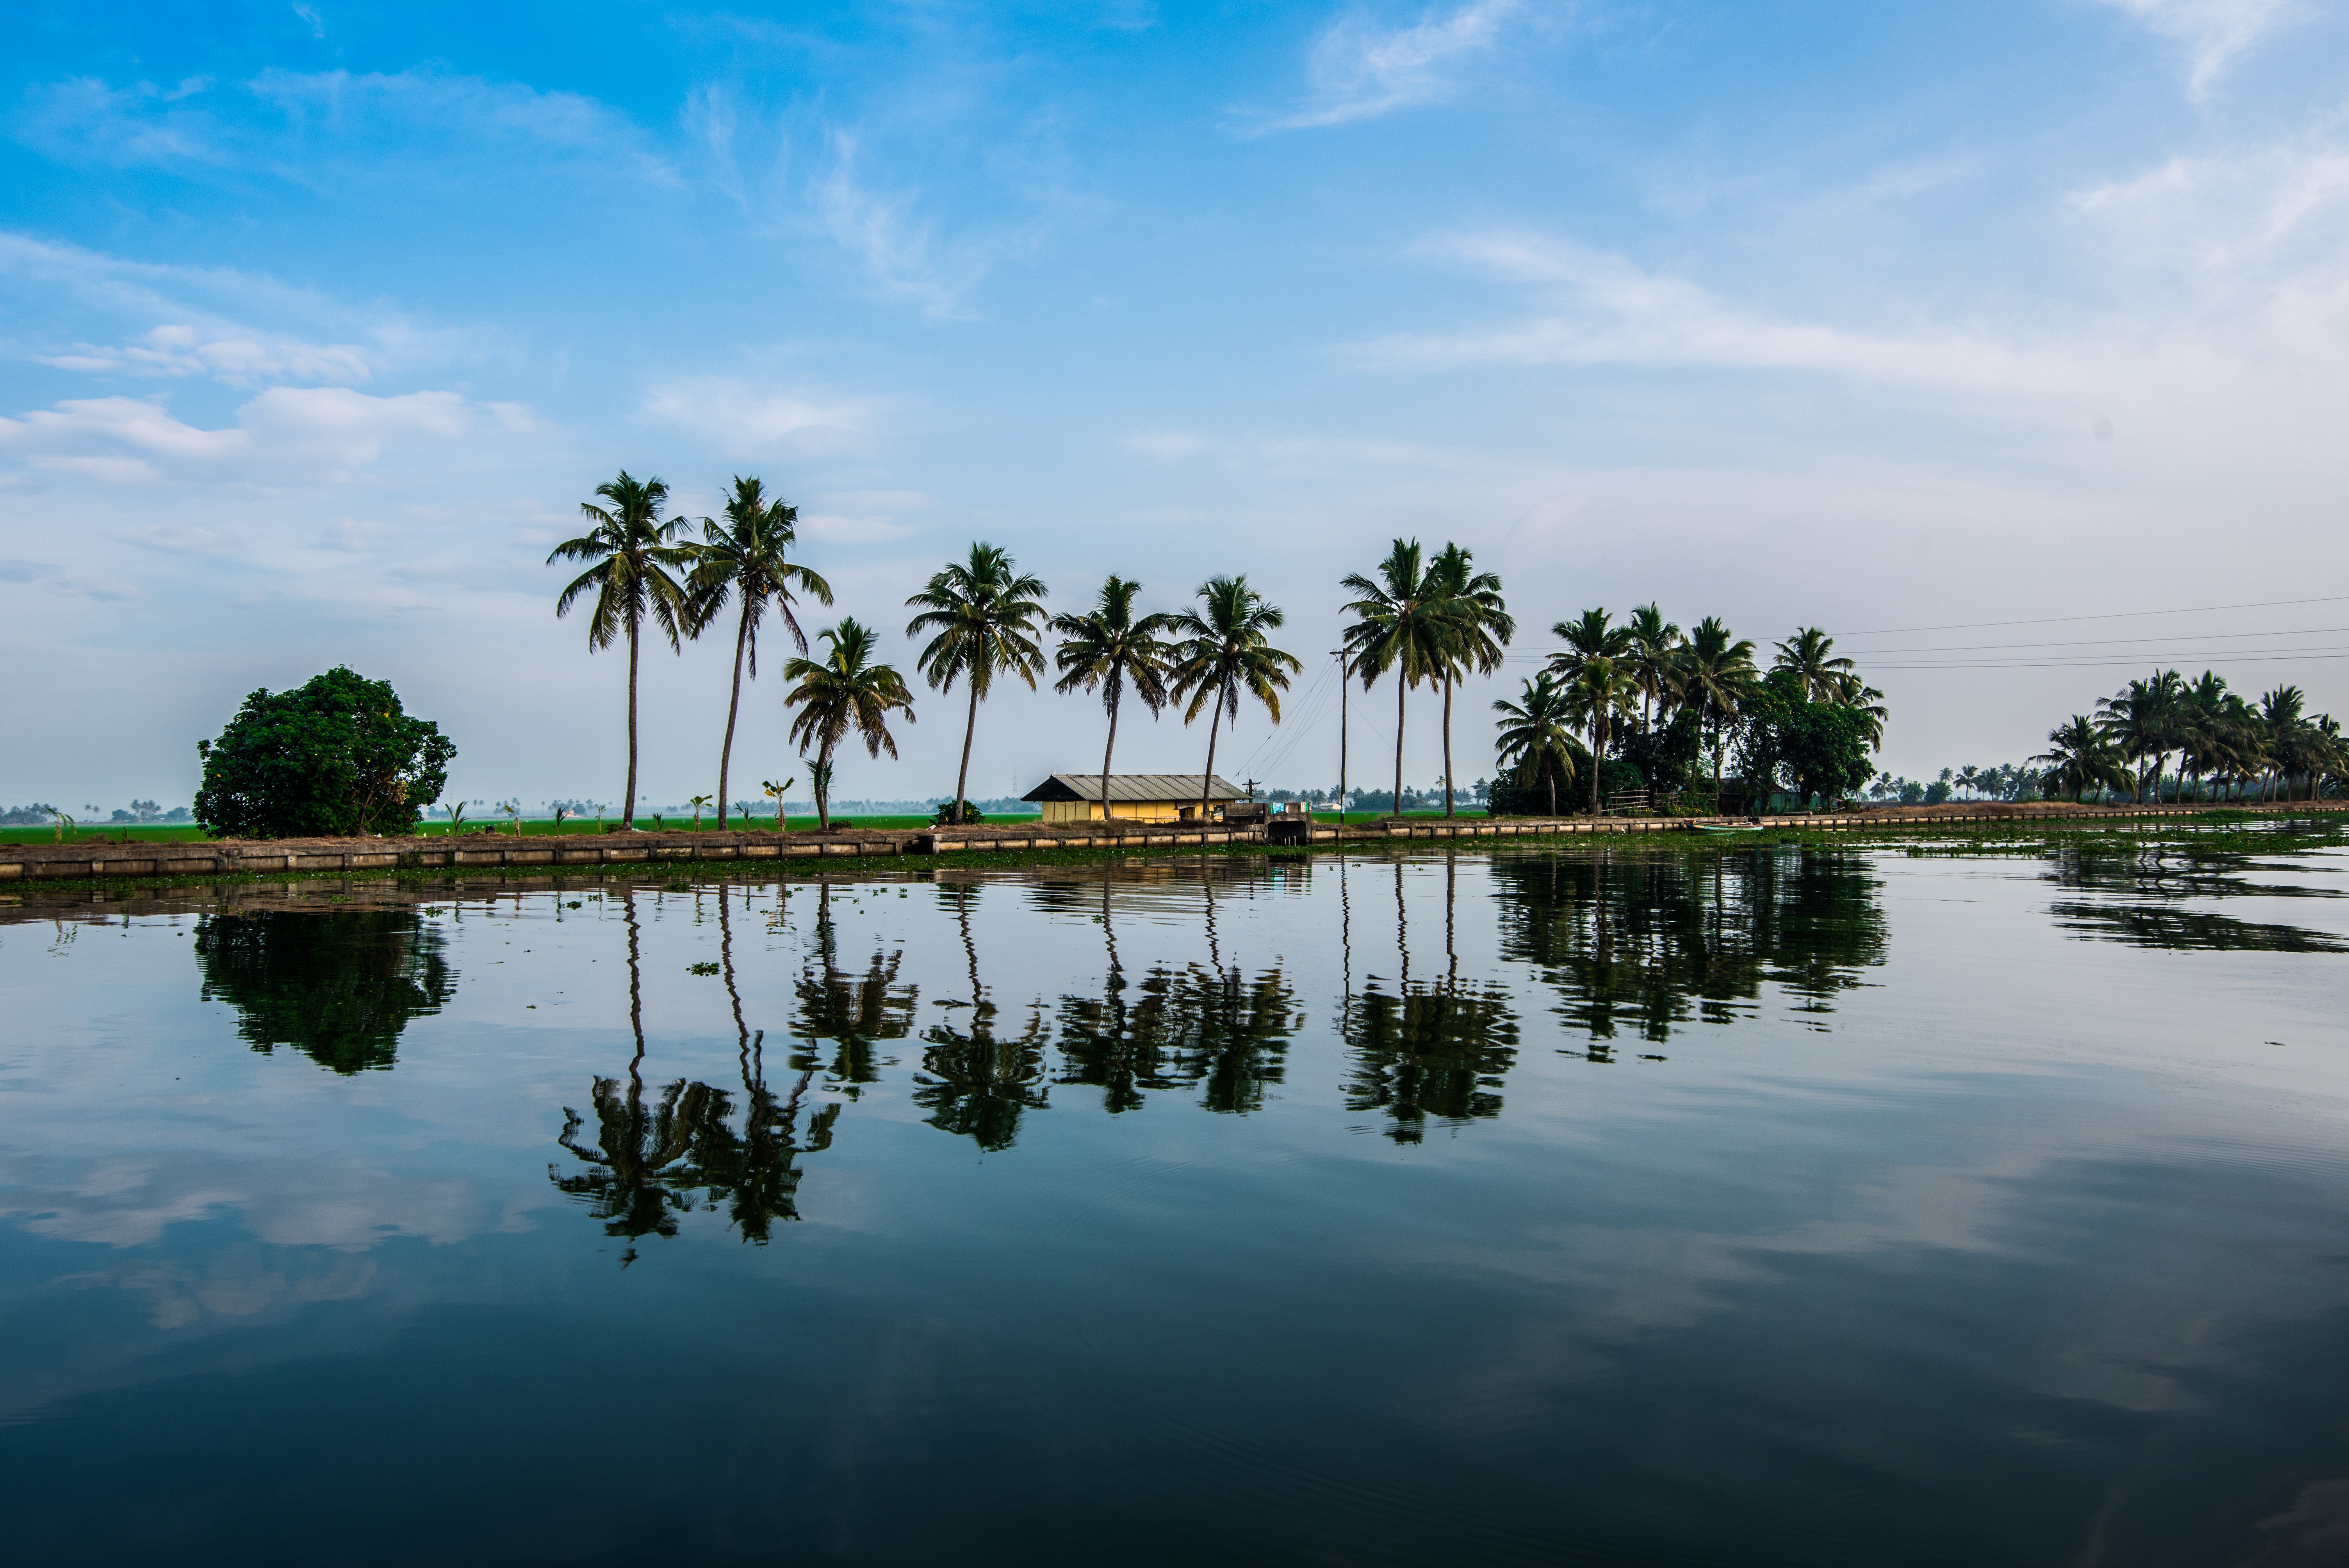
landscape, sea, tree, water, nature, outdoor, horizon, cloud, sky, sunlight, morning, shore, lake, river, canal, travel, dusk, green, reflection, lagoon, bay, asia, blue, reservoir, tourism, body of water, coconut, wetland, india, tropics, kerala, backwater, woody plant, arecales